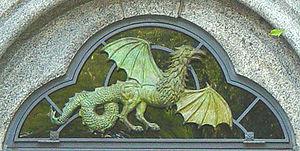
La cocatrix, coquatrix, caucatrix ou cocatrice est un animal fabuleux qui possède selon la légende une tête de coq, des ailes de chauve-souris et un corps de serpent ou de coq.